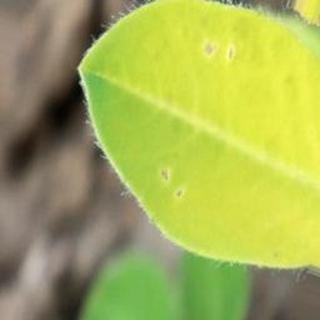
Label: groundnut_nutrition_deficiency